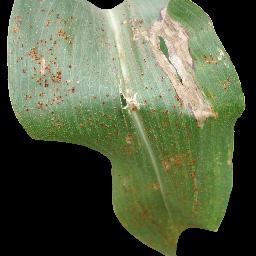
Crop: corn
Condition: (maize)_common_rust